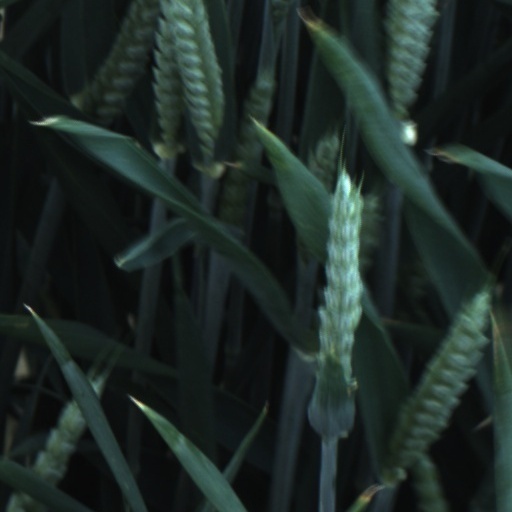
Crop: wheat